Jerez de la Frontera Cathedral

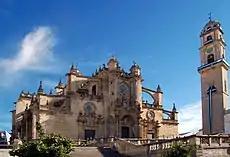
North façade

The Cathedral of the Holy Saviour is a Catholic cathedral located in Jerez de la Frontera, Andalusia, southern Spain. It is the seat of the Roman Catholic Diocese of Asidonia-Jerez. It was declared "Bien de Interés Cultural" in 1931.